Mexican drug war

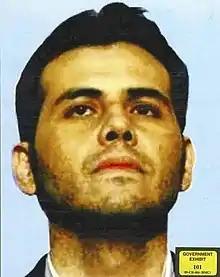
Jesús Vicente Zambada Niebla is the son of Ismael Zambada García (alias, "El Mayo"), one of the top leaders of the Sinaloa drug-trafficking organization

In March 2009, the U.S. DHS said that it was considering using the National Guard to counter the threat of drug violence in Mexico from spreading to the U.S. The governors of Arizona and Texas have asked the federal government to send additional National Guard troops to help those already there supporting local law enforcement efforts against drug trafficking. Calls for National Guard deployment on the border greatly increased after the 2010 murder of Arizona rancher Robert Krentz, possibly at the hands of Mexican drug smugglers.